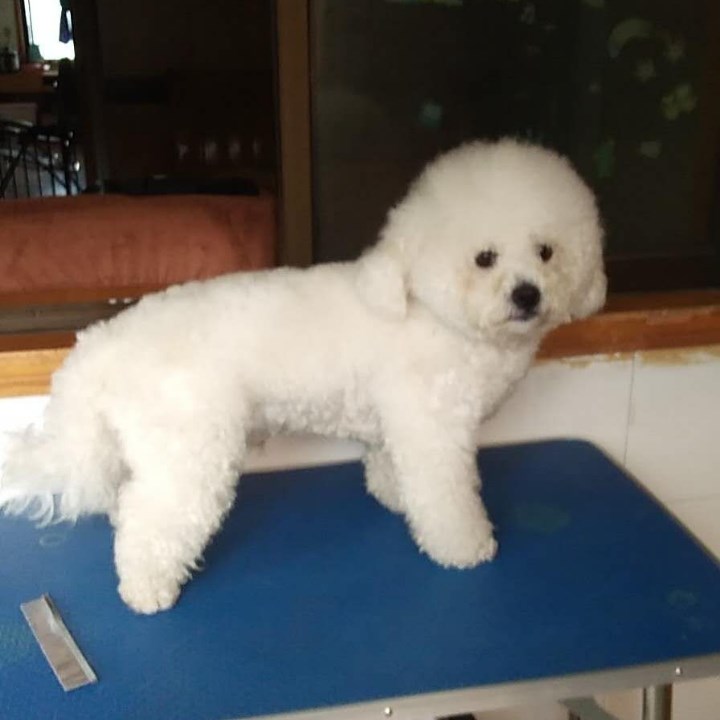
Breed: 3083-n000117-Bichon_Frise